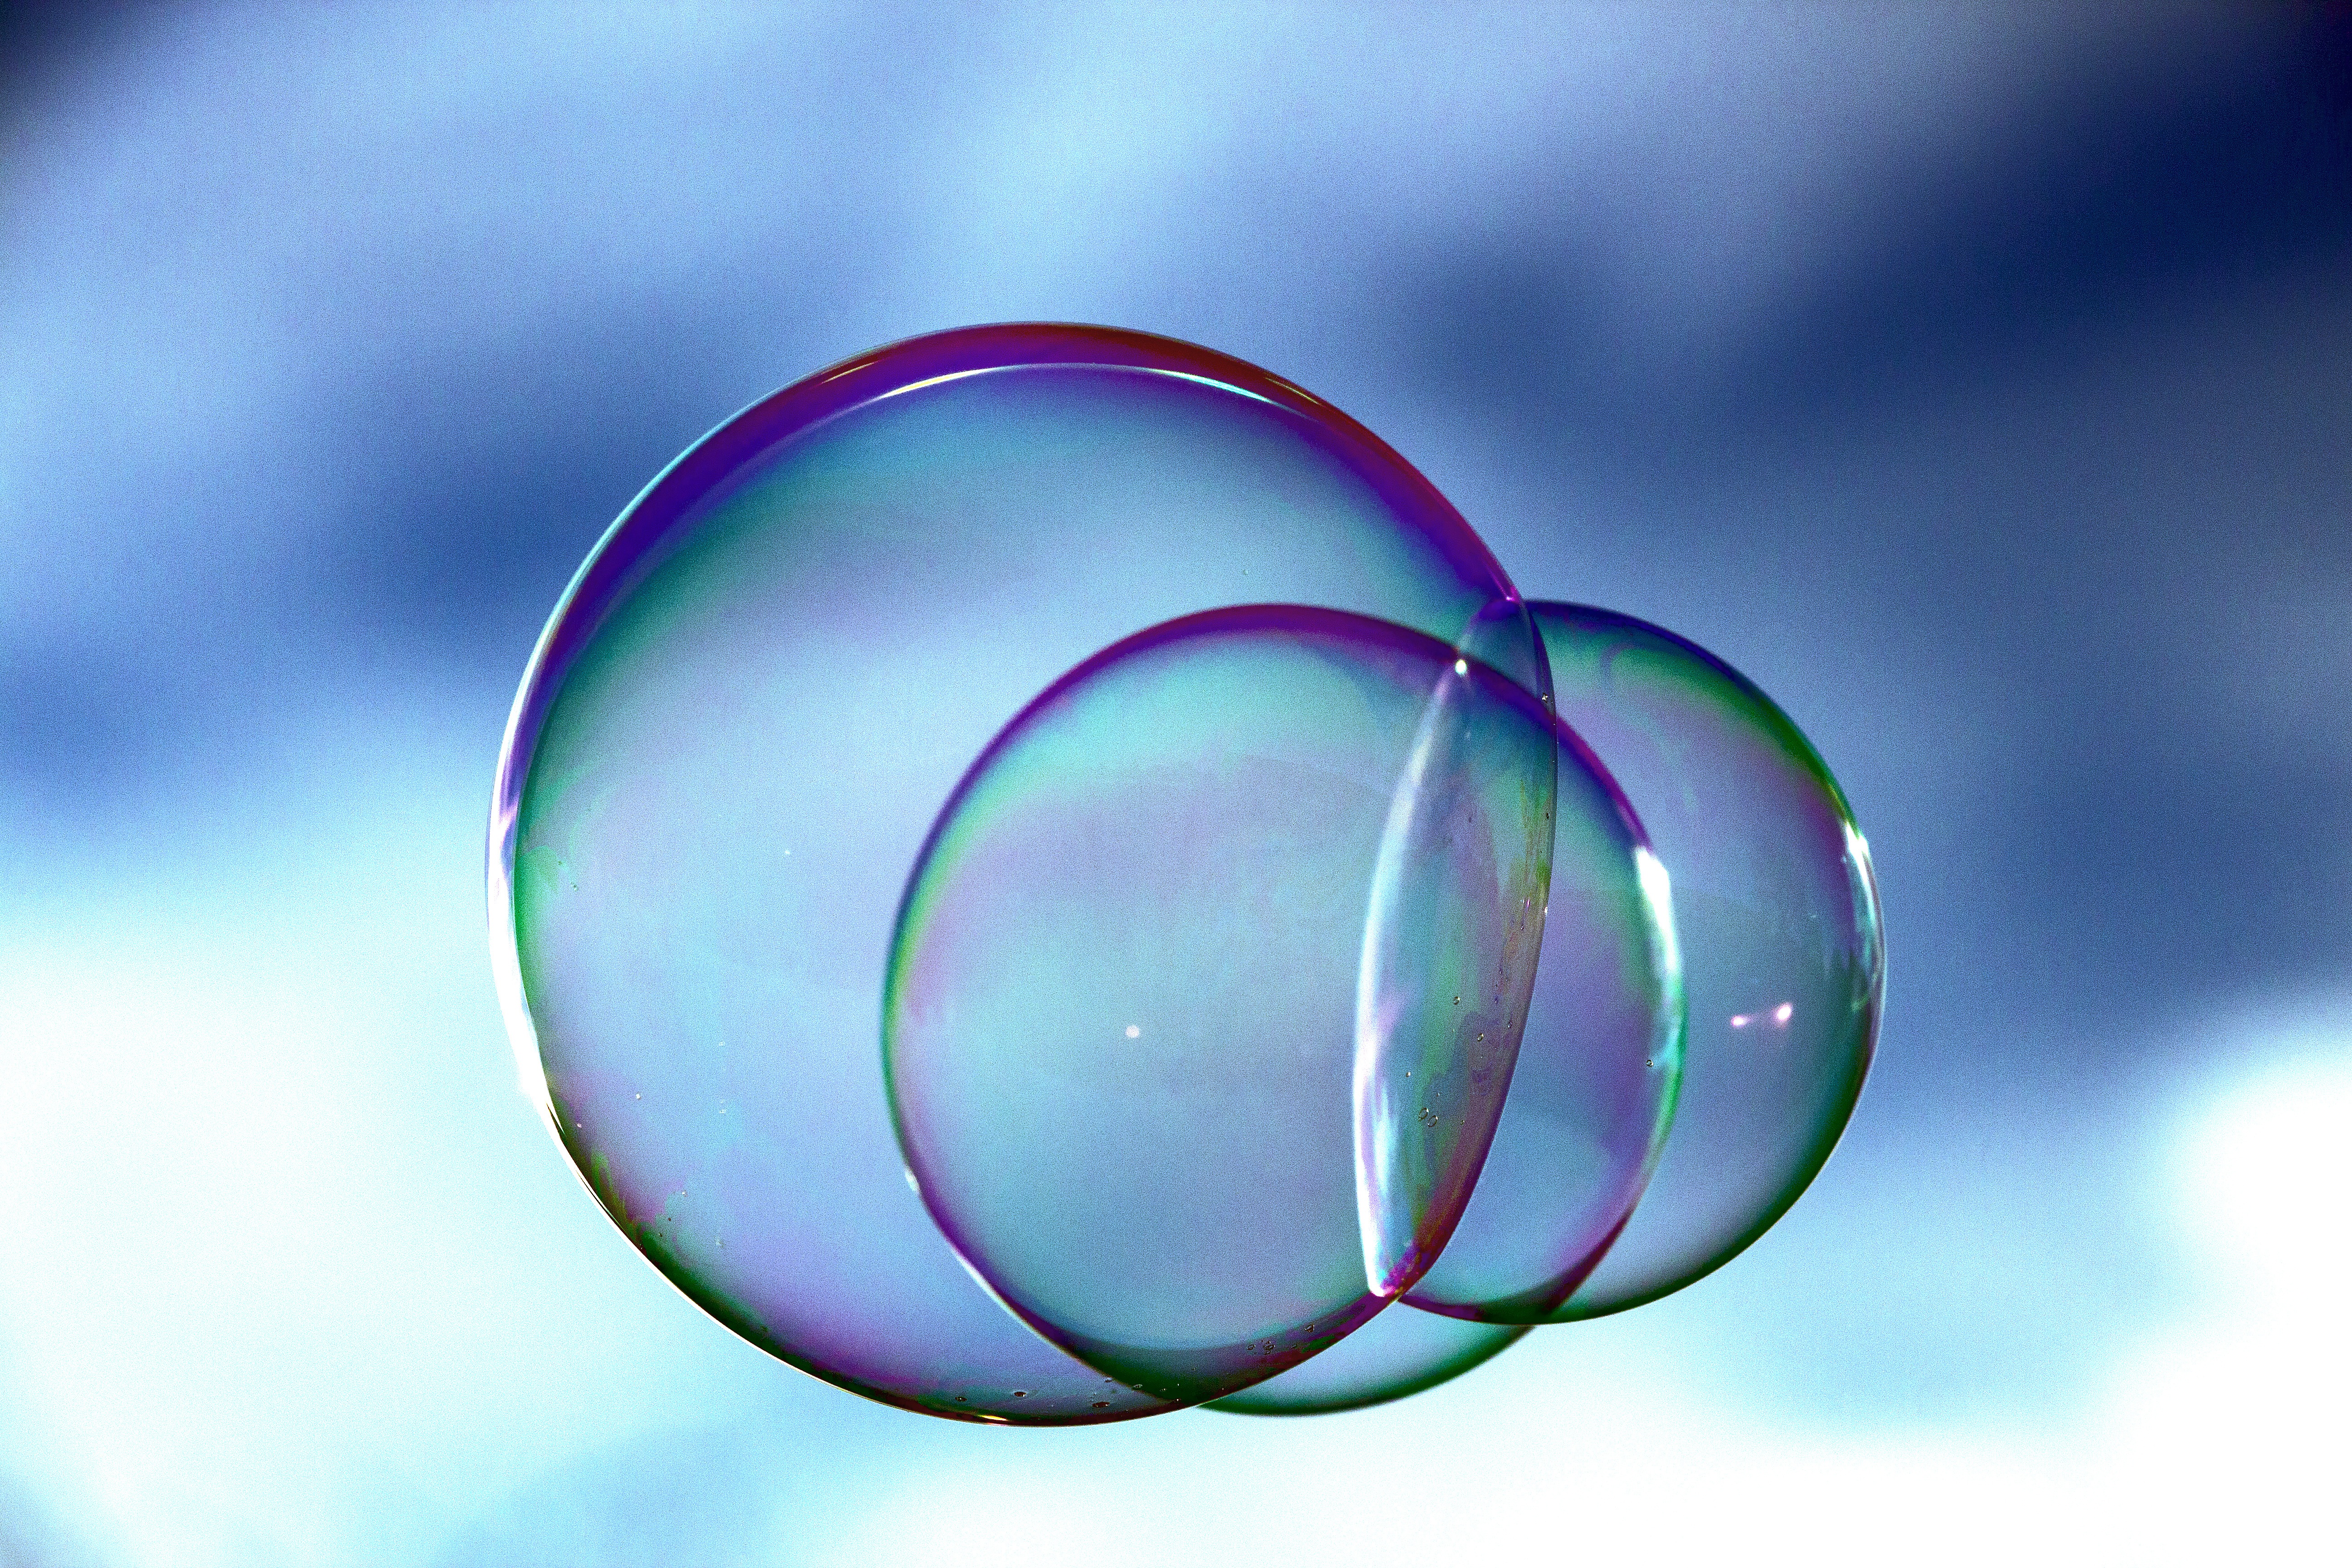
sky, wave, glass, line, reflection, colorful, close, bubble, circle, close up, transparent, illustration, ball, sphere, organ, shape, mirroring, screenshot, iridescent, macro photography, rainbow colors, soap bubbles, atmosphere of earth, computer wallpaper, liquid bubble